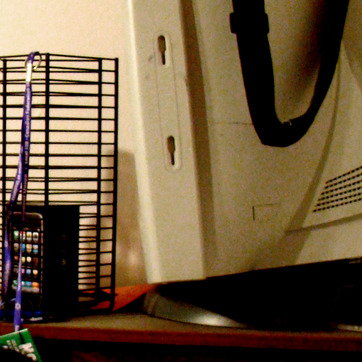
Material: plastic